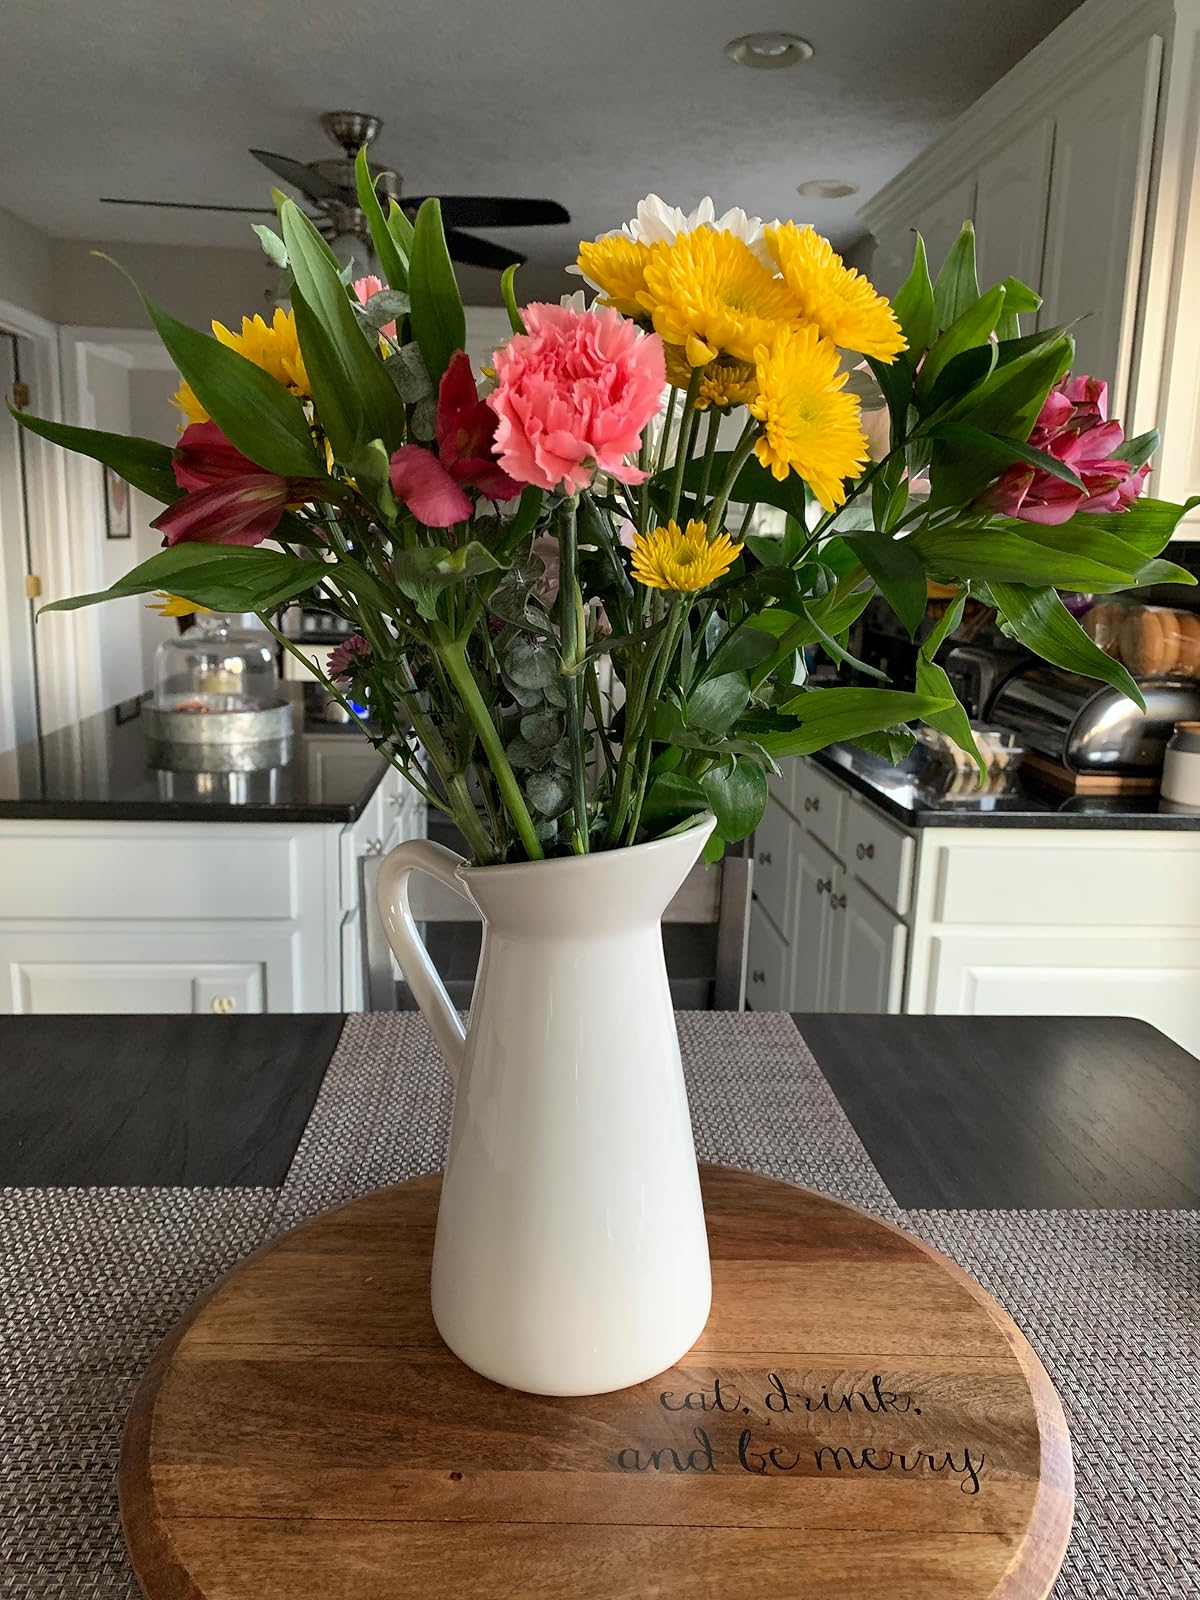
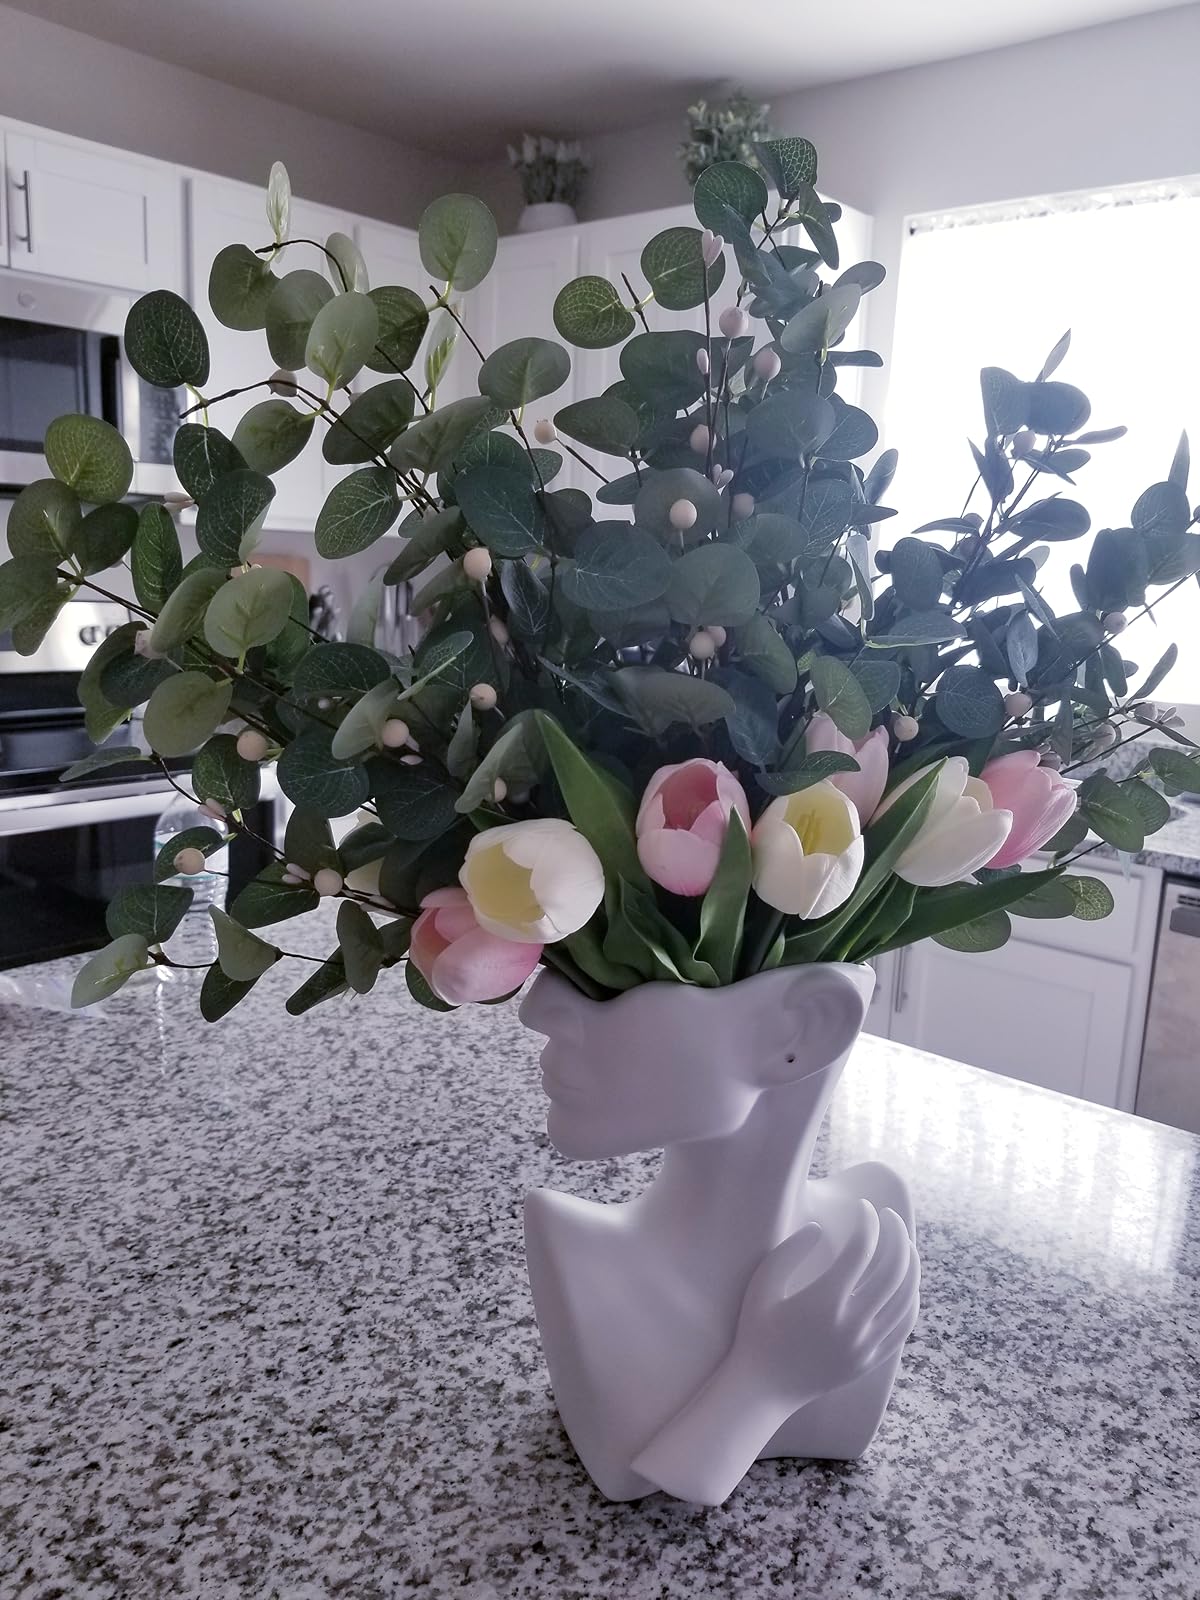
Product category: vase
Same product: no